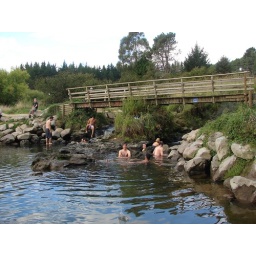
Chilling in a hot water spring that flows into the river